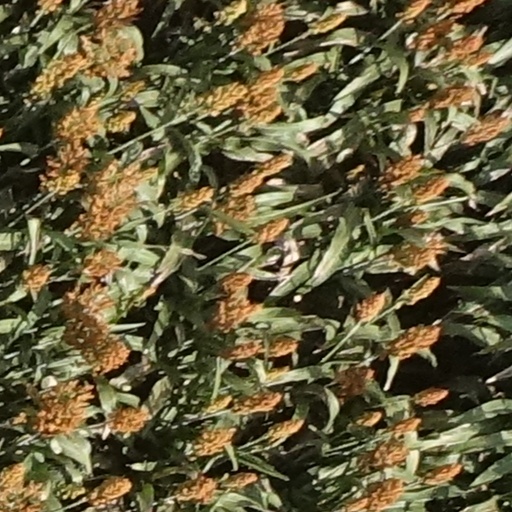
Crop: sorghum